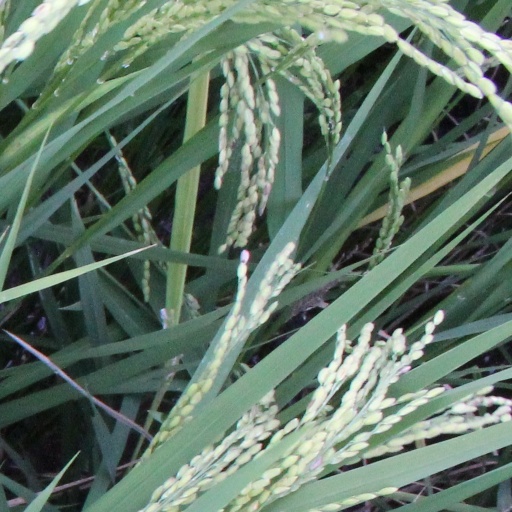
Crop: rice